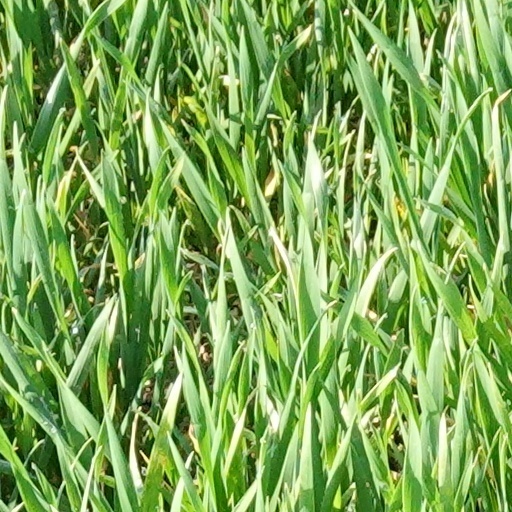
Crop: wheat